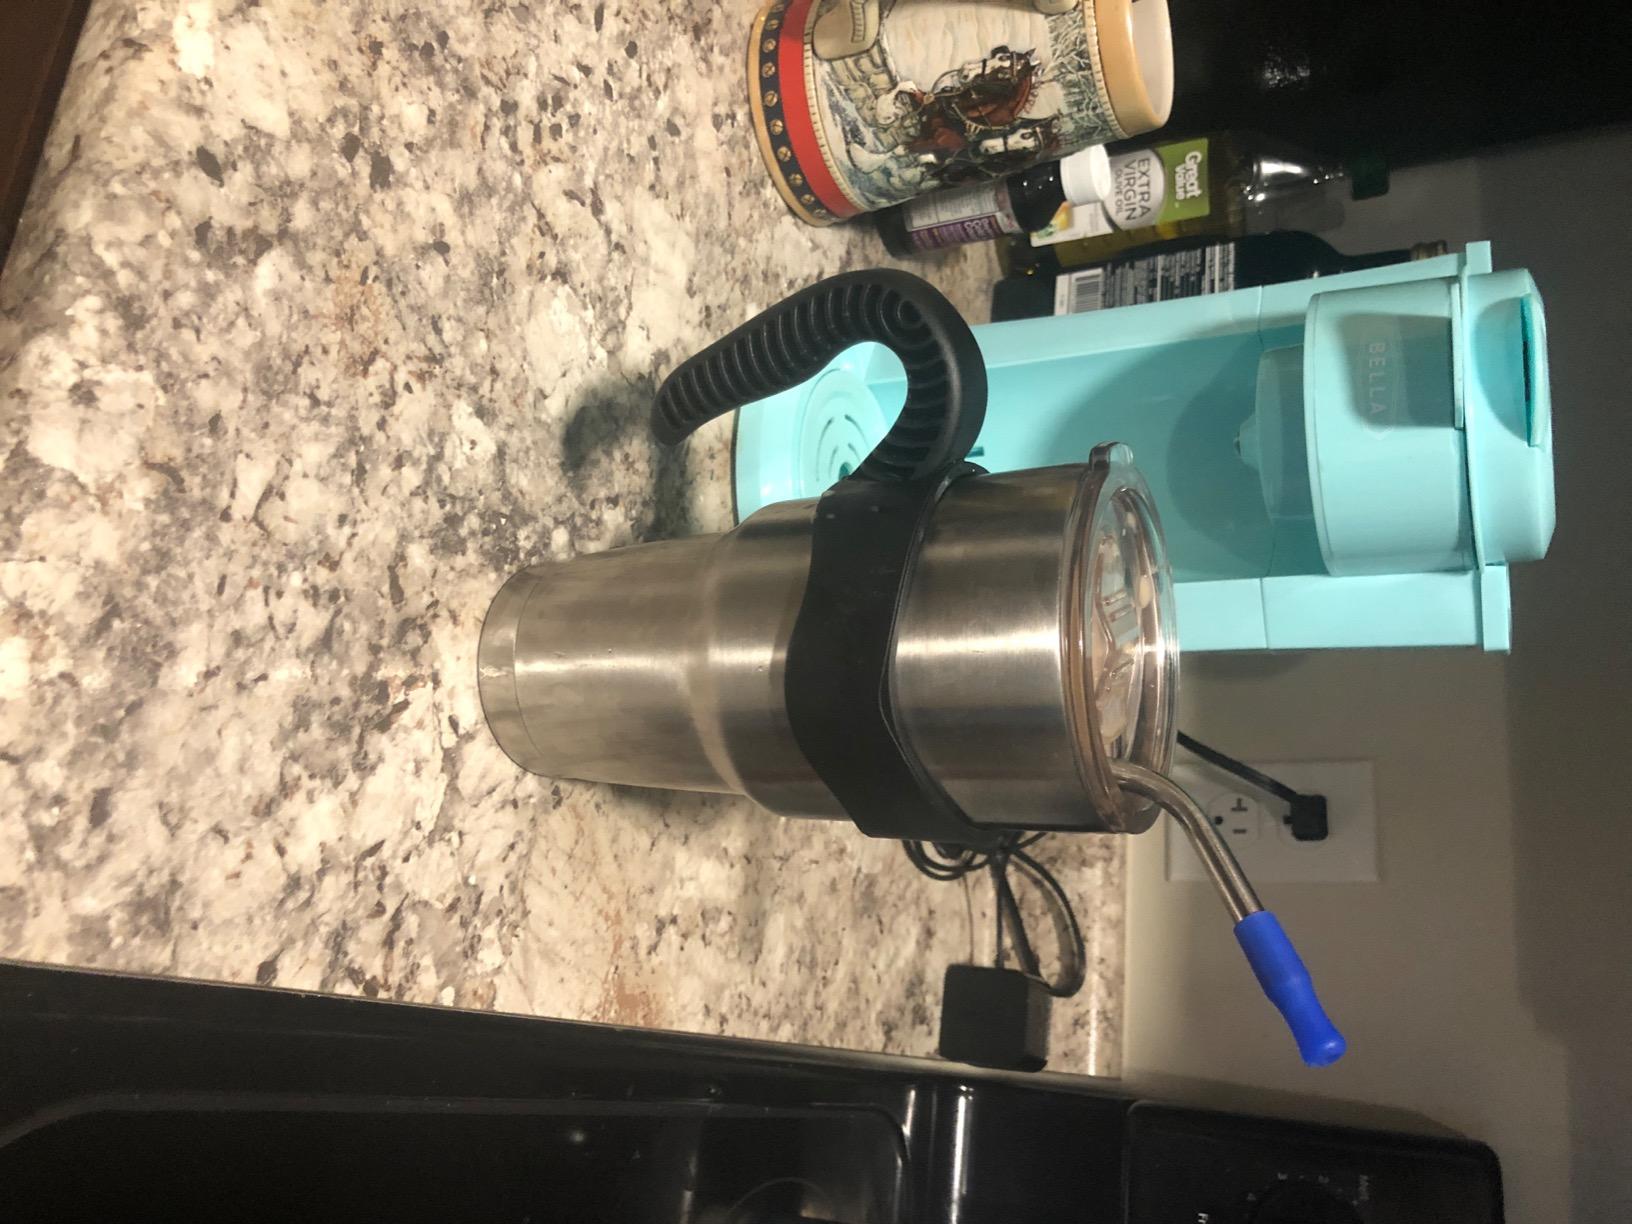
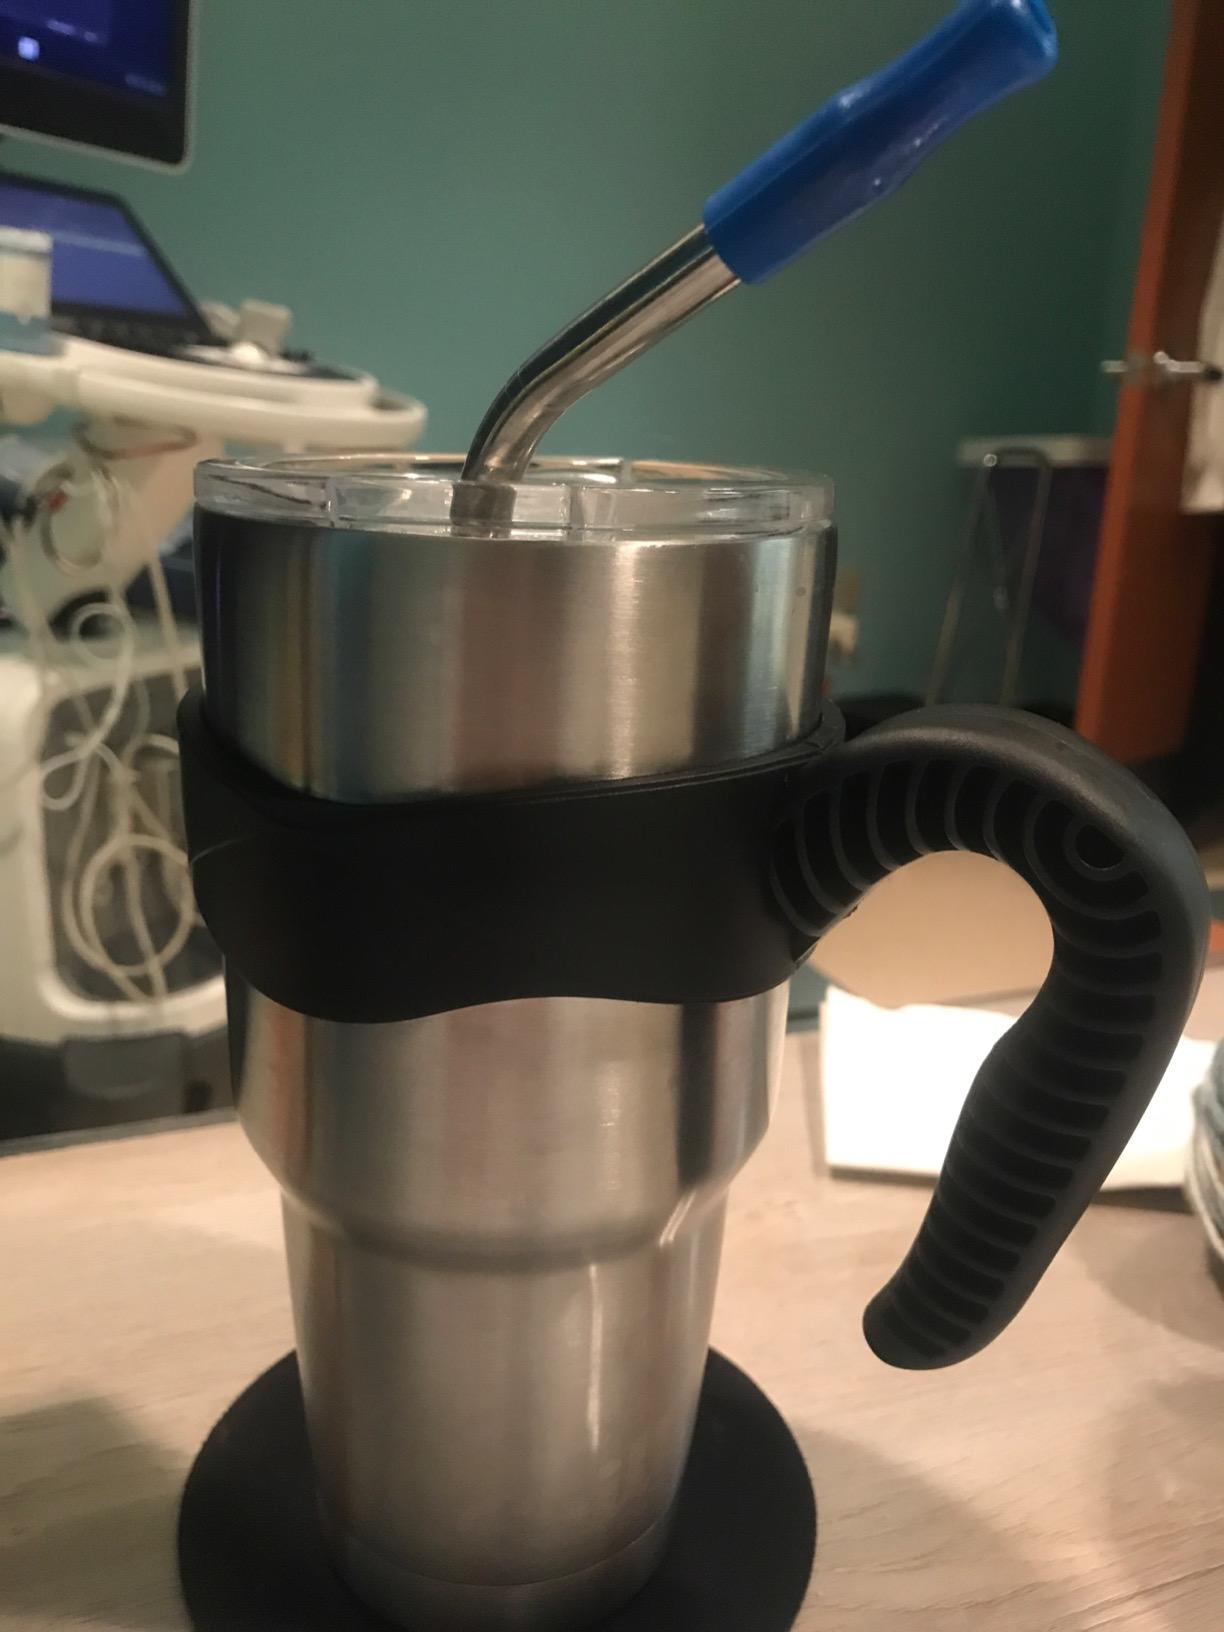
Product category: items_mug
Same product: yes